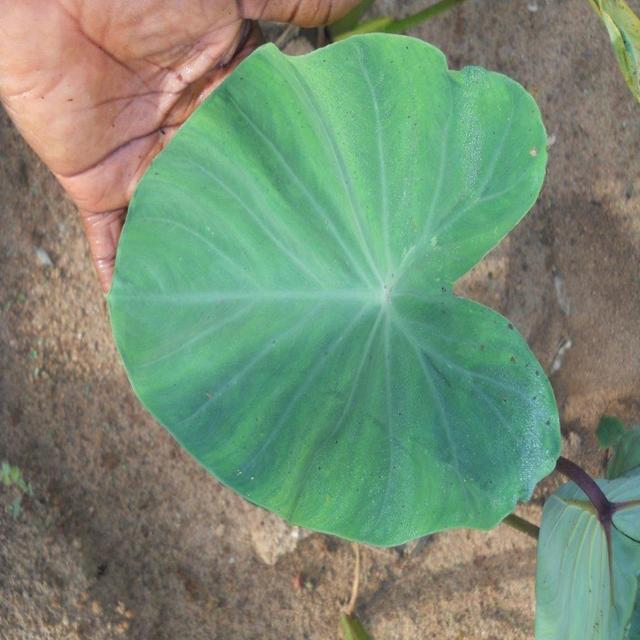
Label: Healthy